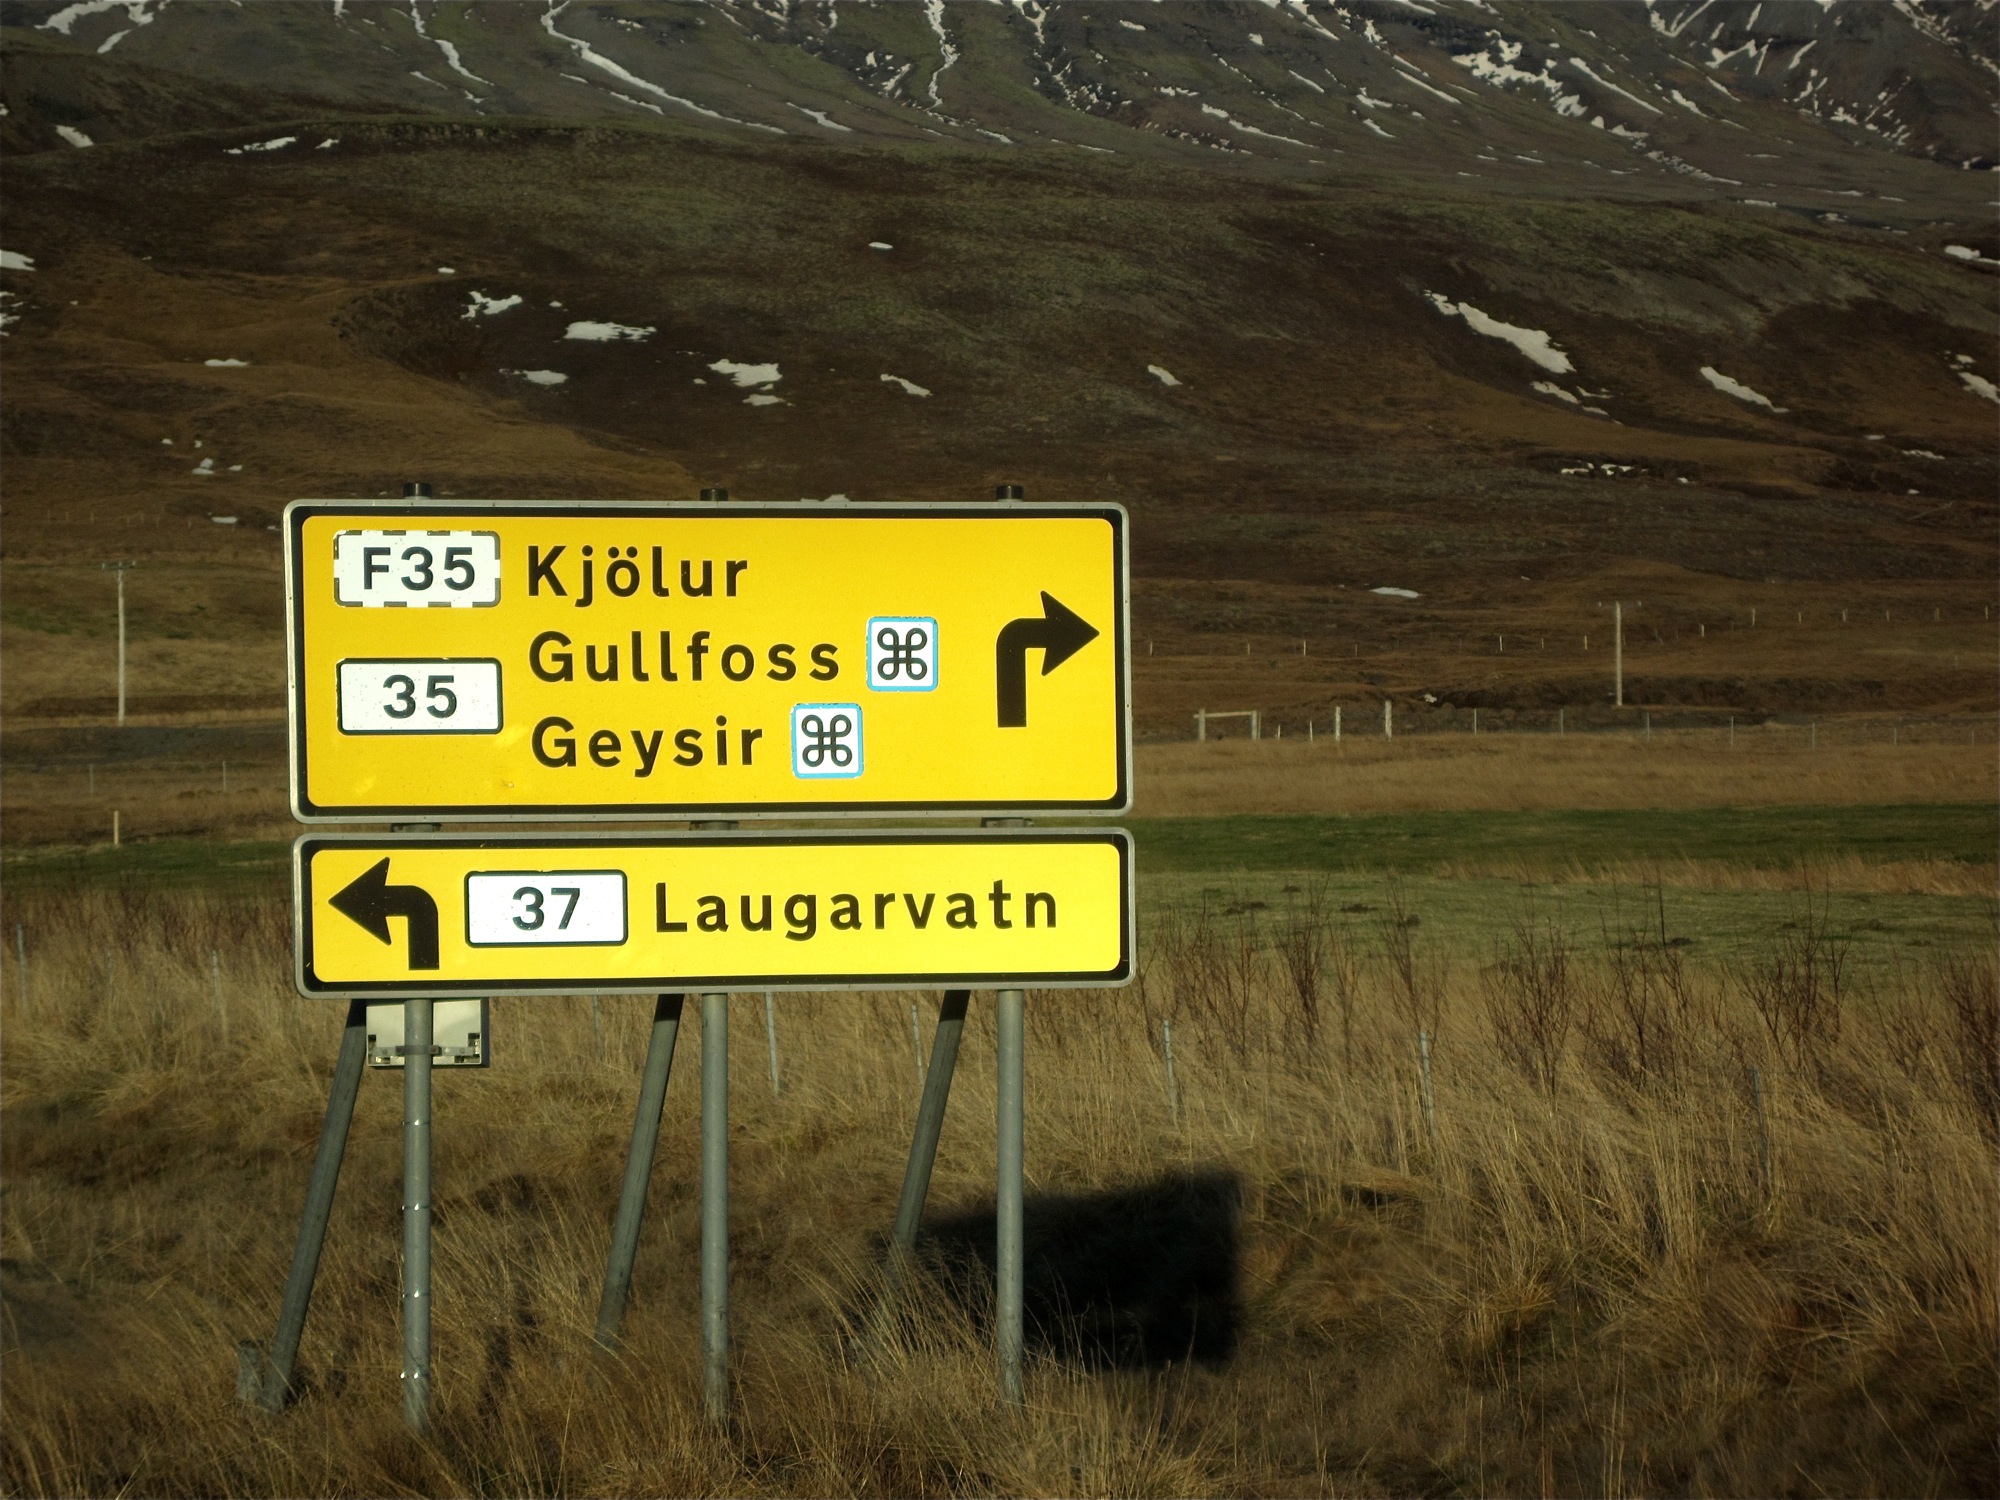
wilderness, prairie, sign, soil, iceland, plain, wetland, tundra, rural area